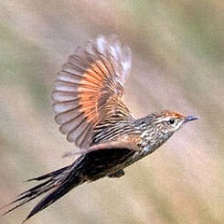
Species: AUSTRAL CANASTERO
Scientific name: ASTHENES ANTHOIDES